Alvis Whitted

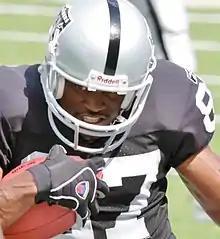
Whitted with the Raiders in 2006

Alvis James Whitted (born September 4, 1974) is an American former professional football wide receiver.